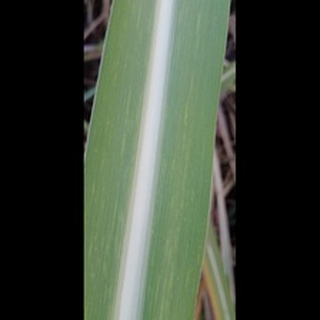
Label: sugarcane_mosaic